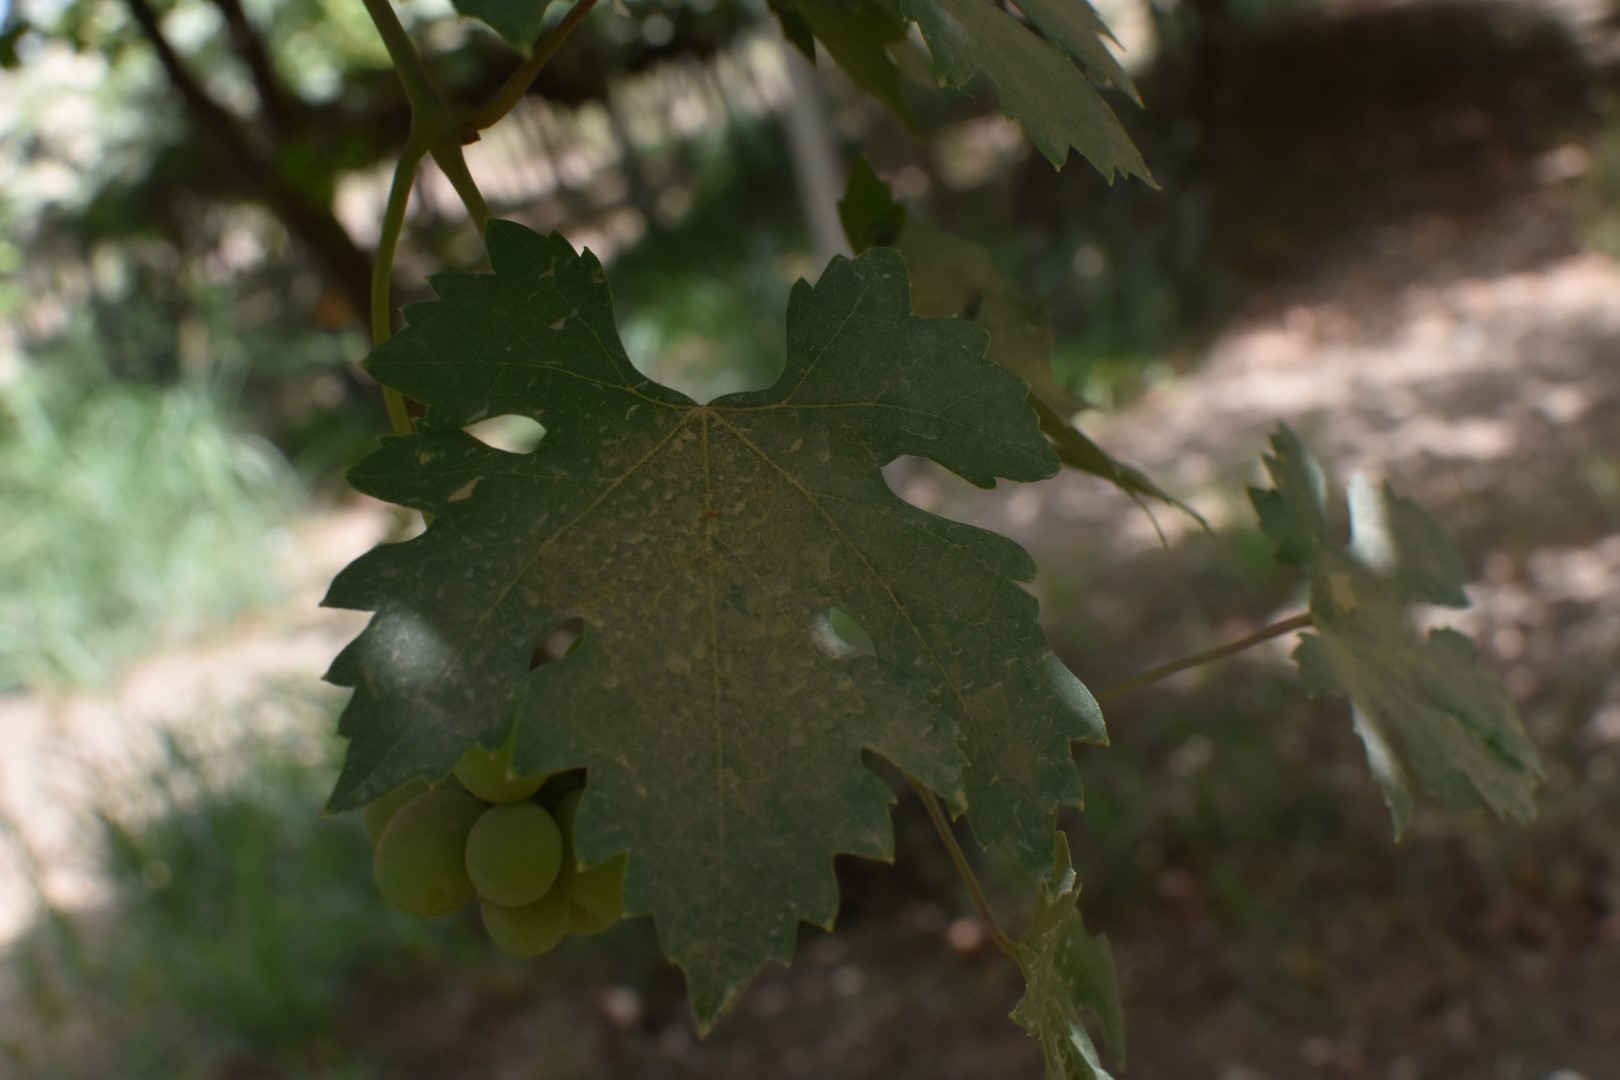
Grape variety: Riasi